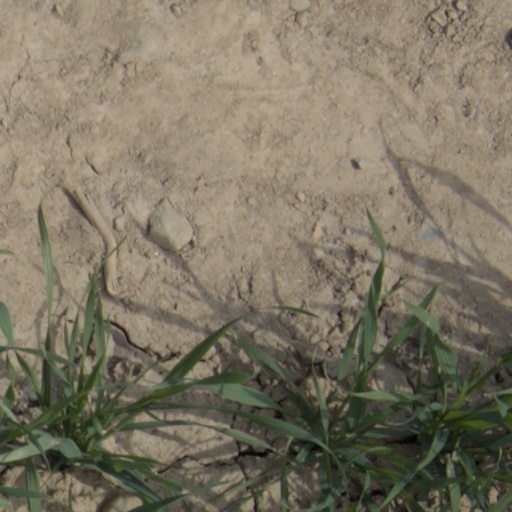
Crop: wheat